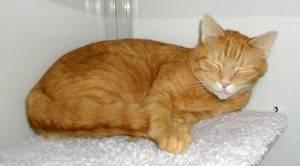
cat